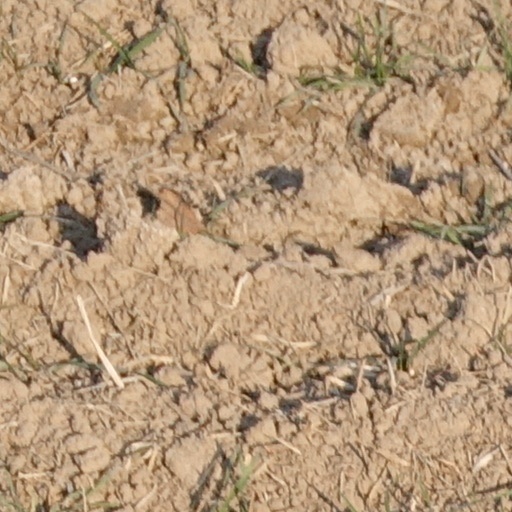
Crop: wheat